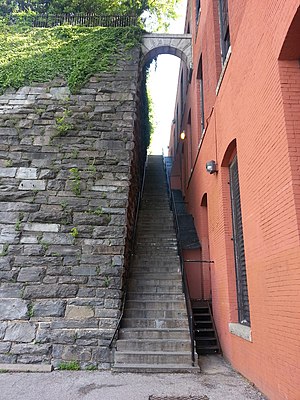
Eksorcisten / Skuespillere
The Exorcist Steps in Georgetown, Washington, D.C.
Eksorcisten er en prisbelønnet amerikansk gyserfilm fra 1973 instrueret af William Friedkin. I hovedrollerne ses Ellen Burstyn, Linda Blair, Max von Sydow, Lee J. Cobb og Jason Miller. Filmen er baseret på William Peter Blattys roman The Exorcist fra 1971 og eksorcisme sagen af Robbie Mannheim. Blatty var også manuskriptforfatter på filmen. Der er stort set ingen original musik i filmen, som i stedet domineres af klassisk musik af Krzysztof Penderecki samt et kort uddrag af Mike Oldfields plade Tubular Bells.